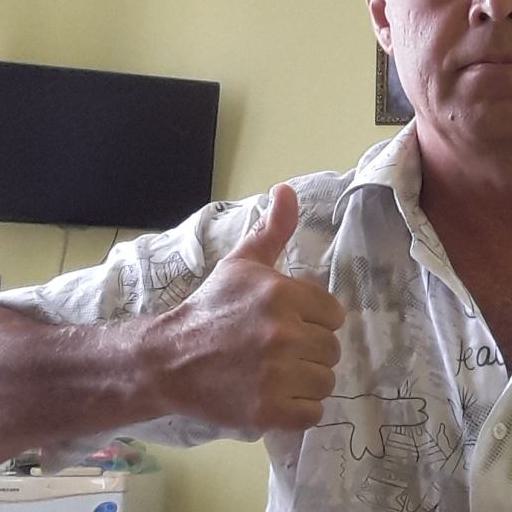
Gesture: like